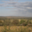
Label: plain